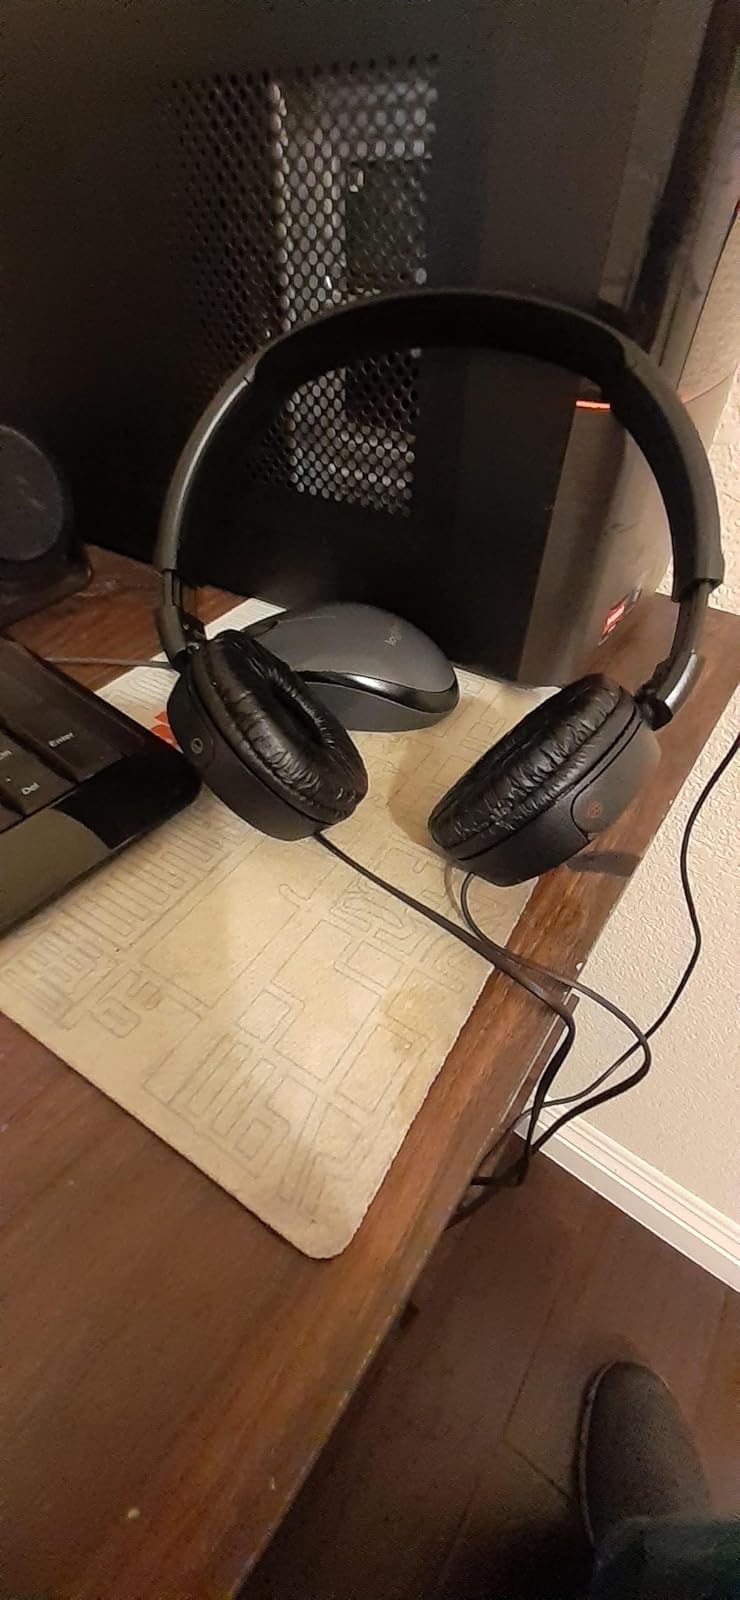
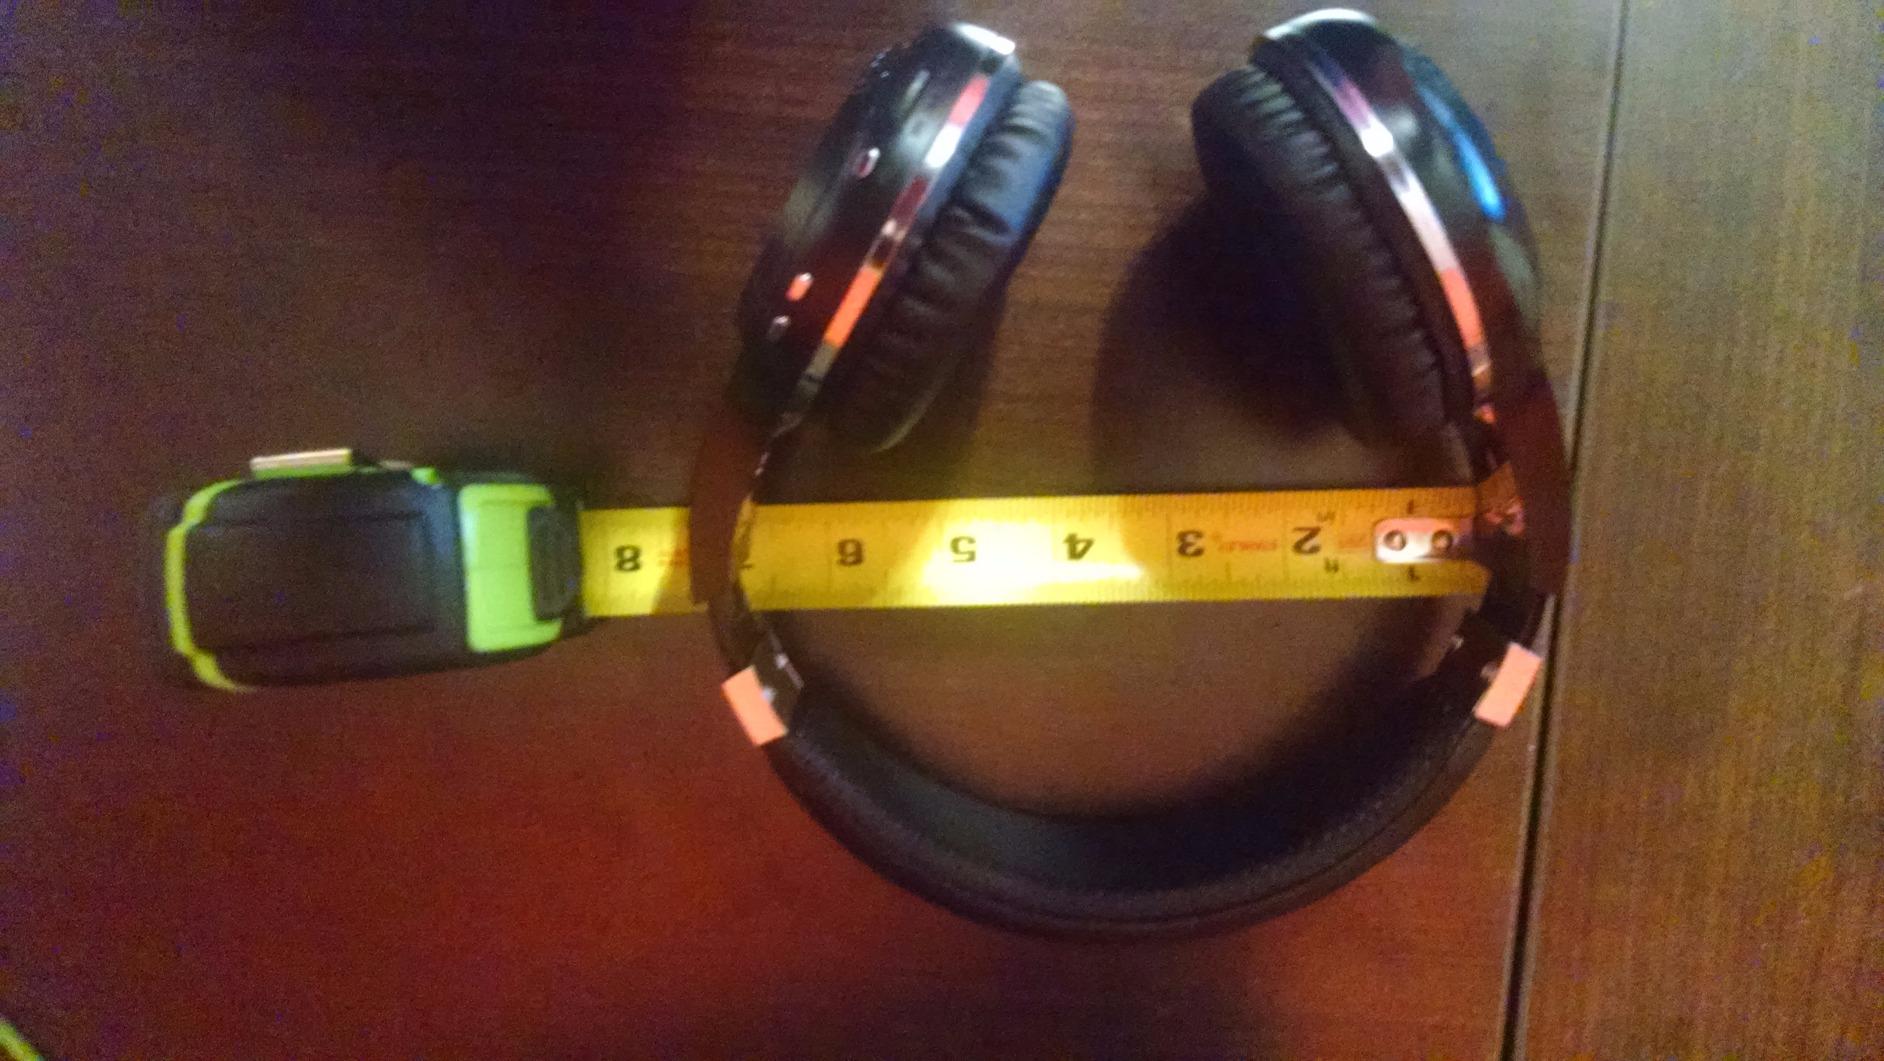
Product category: headphones
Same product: no